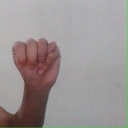
अक्षर: म